Soyuz TM-22

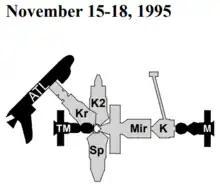
Mir November 15–18, 1995

On November 15, the fourth day of the STS-74 mission, after a 'go' from Russian and U.S. ground controllers, Cameron slowed the orbiters approach to less than one inch per second and successfully docked with the station at 6:28 UTC about 216 nautical miles above western Mongolia. After two and a half hours of verification and seal checkouts, Cameron opened the Docking Module hatch and met Mir 20 Commander Gidzenko with a handshake that signaled the formation of a multinational crew.